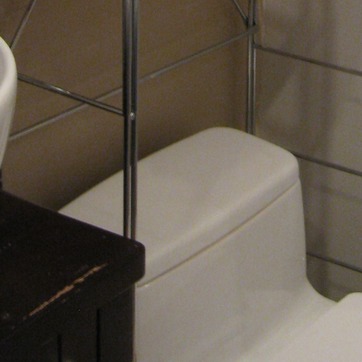
Material: ceramic